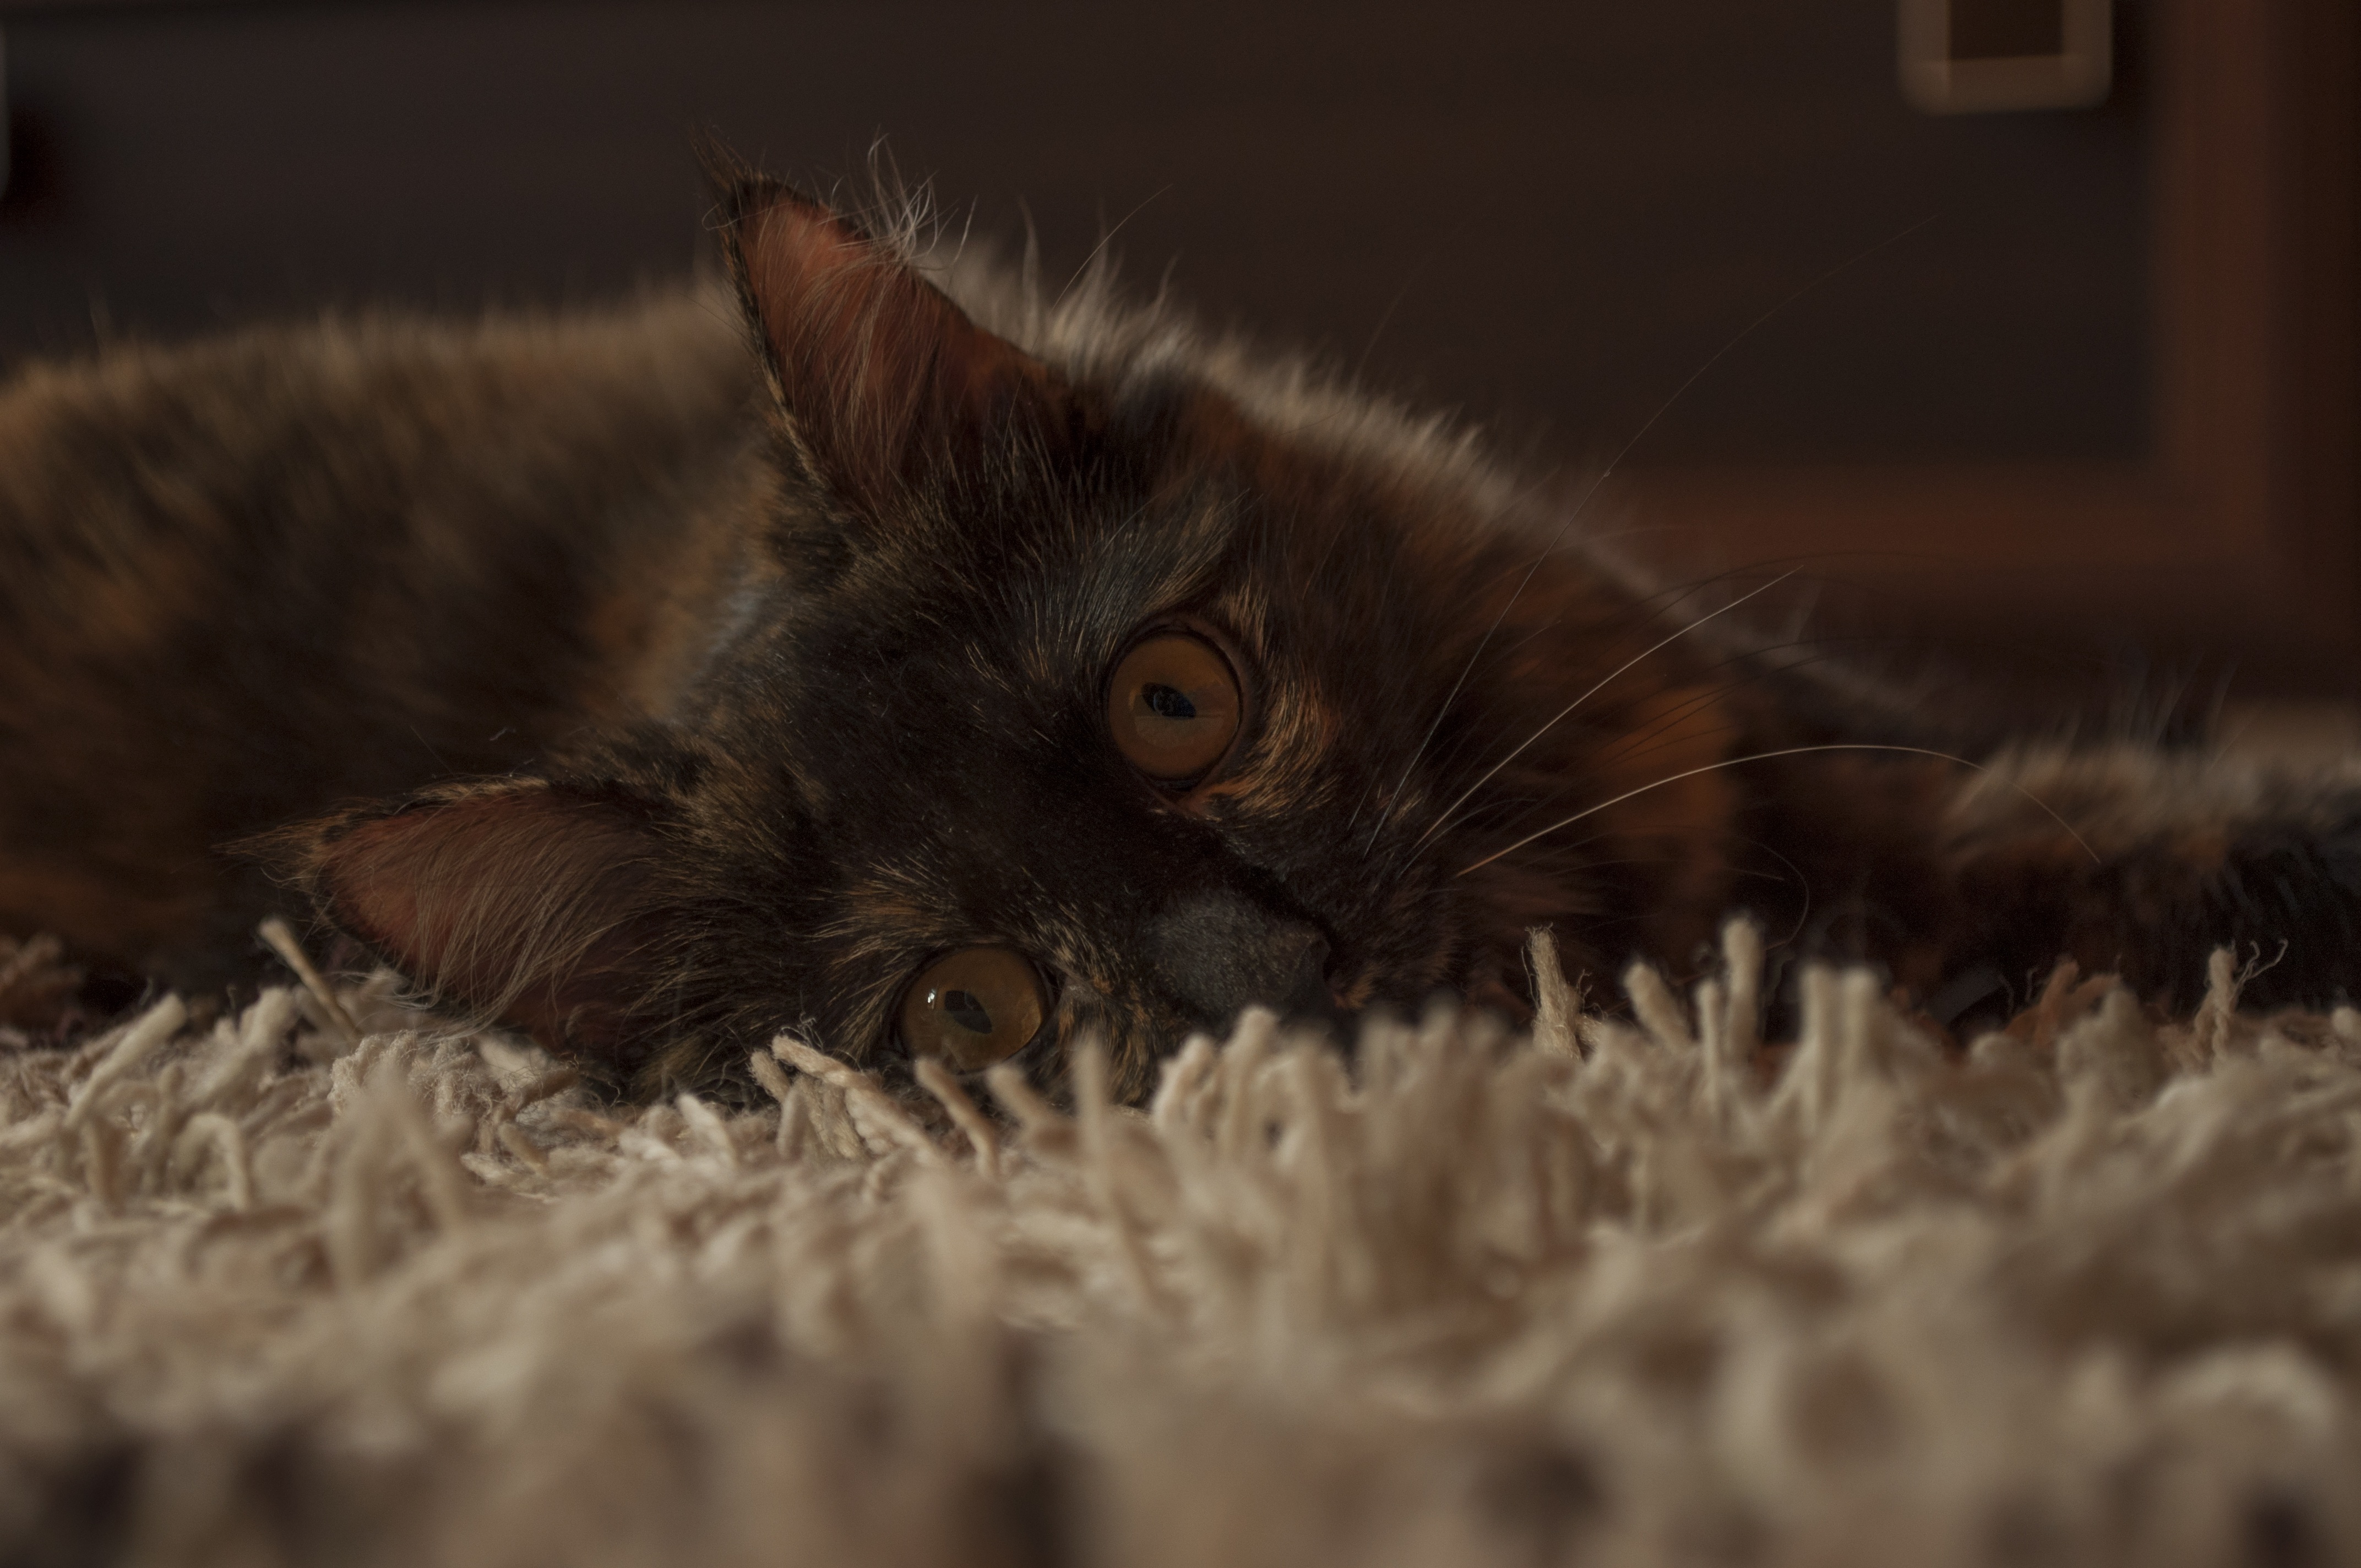
grass, animal, pet, fur, portrait, coat, kitten, cat, mammal, rest, predator, fauna, mustache, close up, eyes, whiskers, look, vertebrate, domestic cat, tortoiseshell, charming, futrzak, macro photography, cat's eyes, laziness, small to medium sized cats, cat like mammal